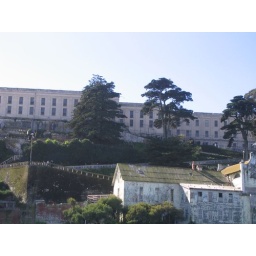
Alcatraz. The windows in between the two trees are where Al Capone stayed.